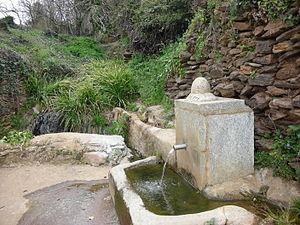
Fontaine de Maricabosa de la commune de Sotoserrano en Espagne
Sotoserrano est une commune de la province de Salamanque dans la communauté autonome de Castille-et-León en Espagne.